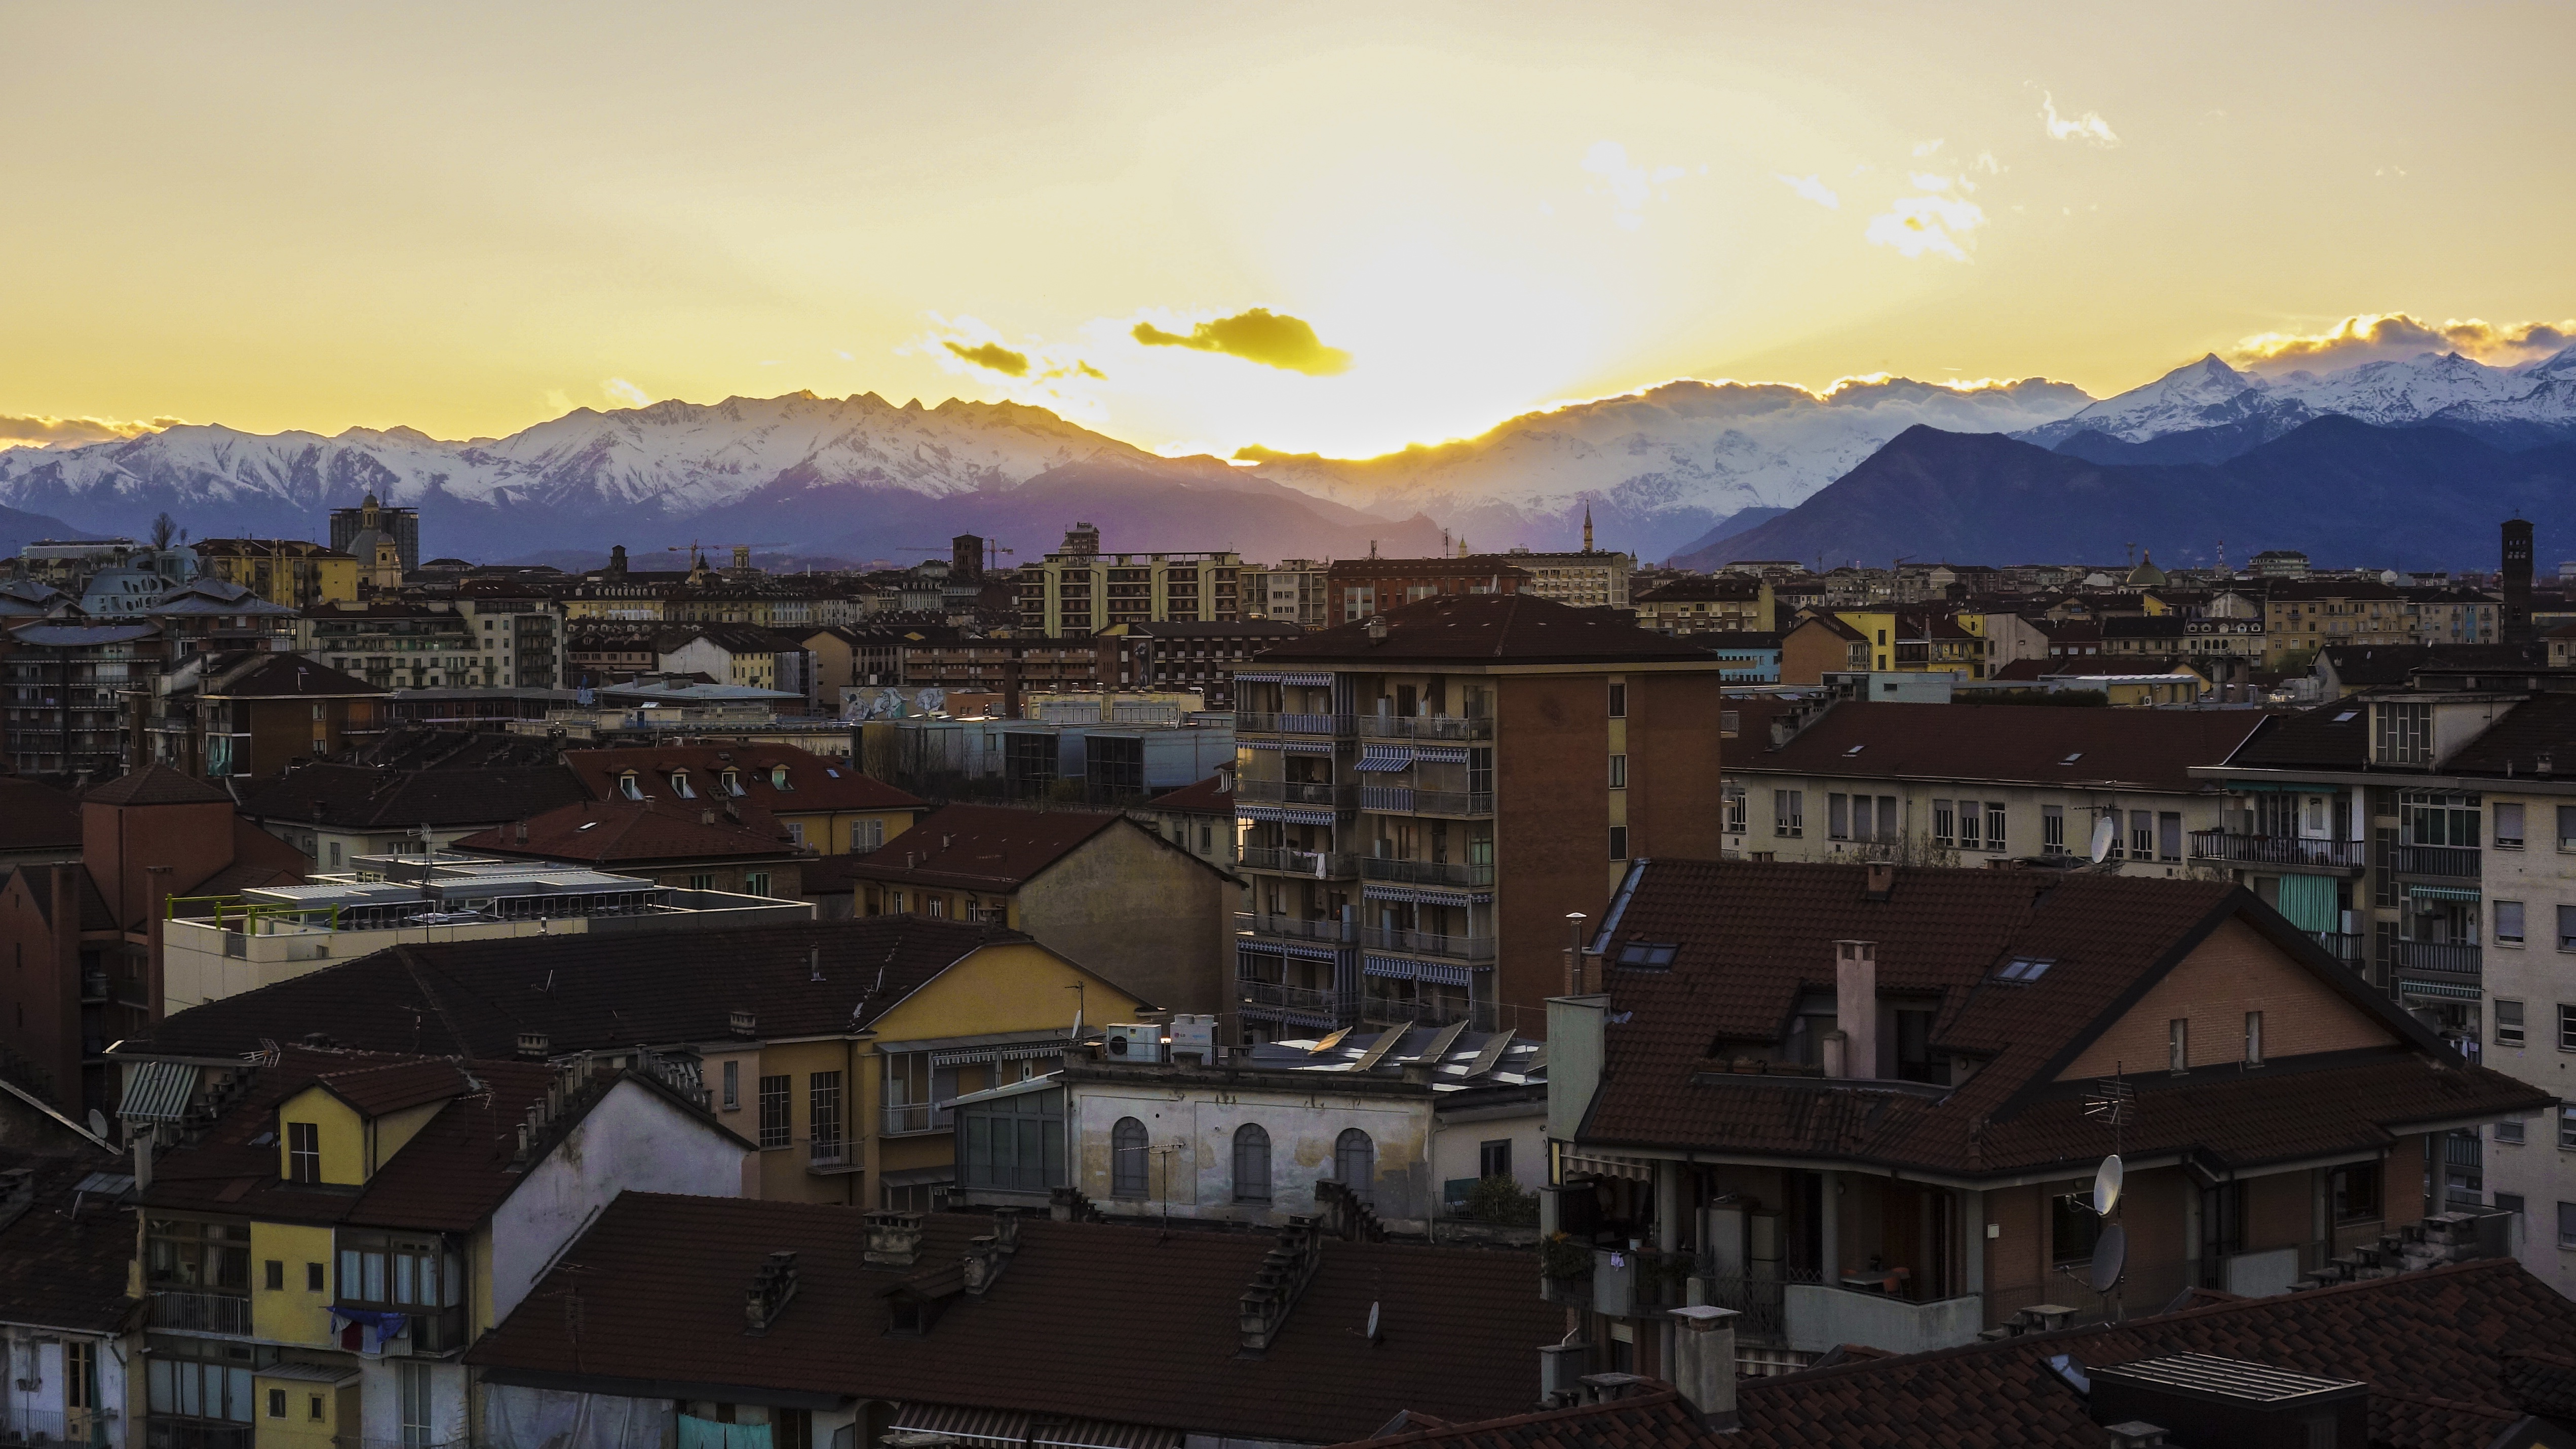
snow, sky, sunset, skyline, morning, town, view, city, cityscape, panorama, summer, dusk, suburb, evening, weather, italy, blue, blue sky, mountains, abendstimmung, neighbourhood, the sky, enormous, turin, urban area, residential area, human settlement